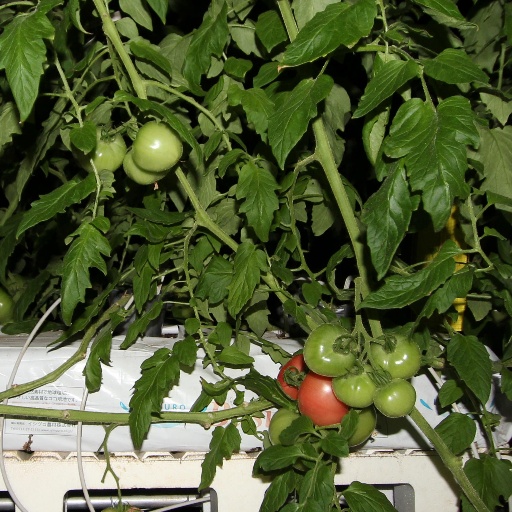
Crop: tomato